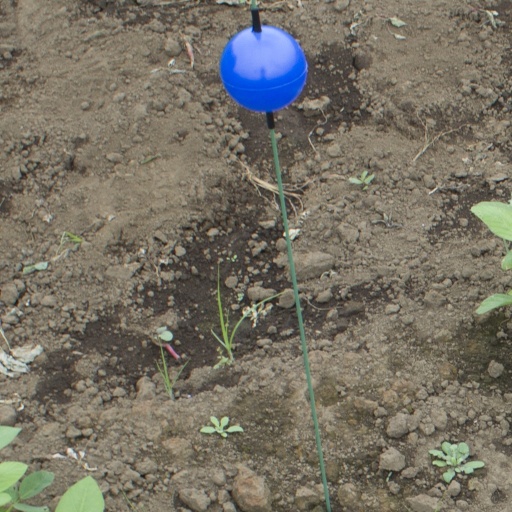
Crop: soybean